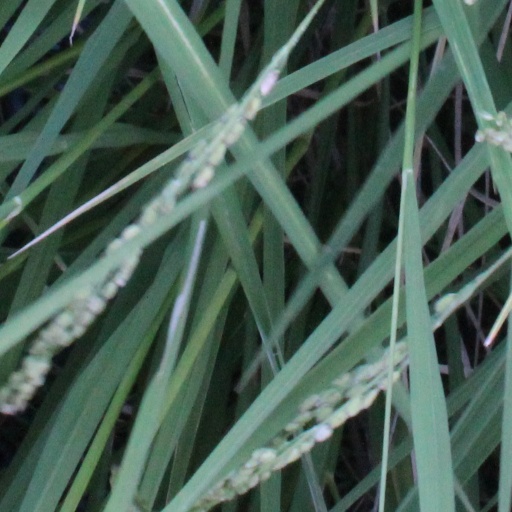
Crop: rice